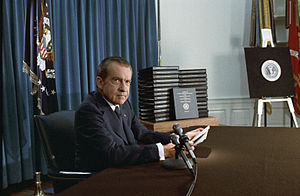
Executive One
Richard Nixon er den eneste siddende præsident der har benyttet kommercielt rutefly.
Executive One er flyvekontroltjenestens officielle kaldesignal på amerikanske civile fly, der befordrer USA's præsident.